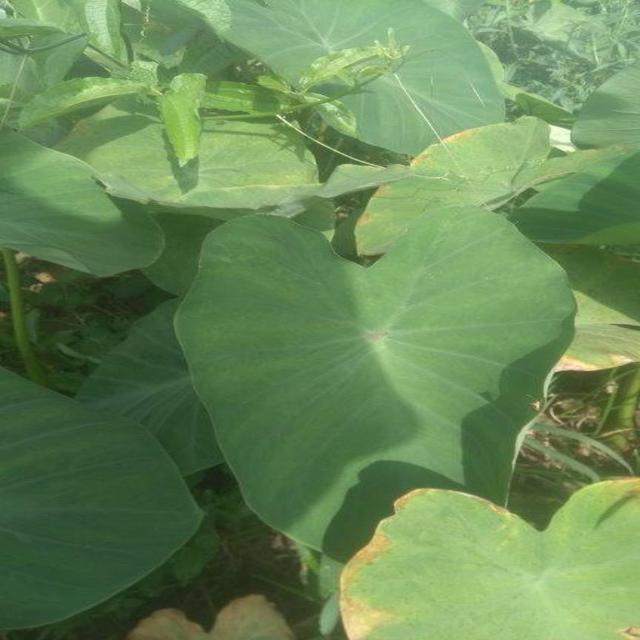
Label: Healthy